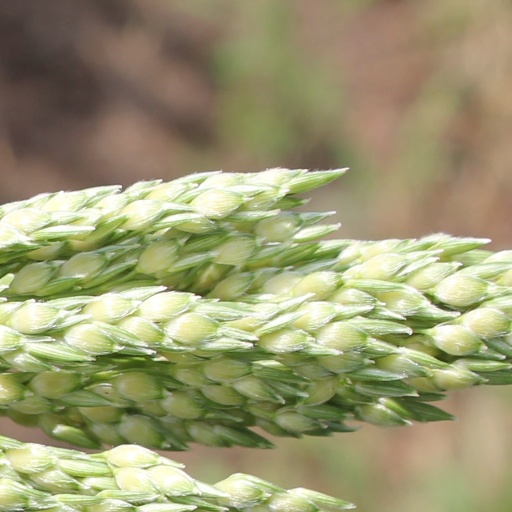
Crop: sorghum